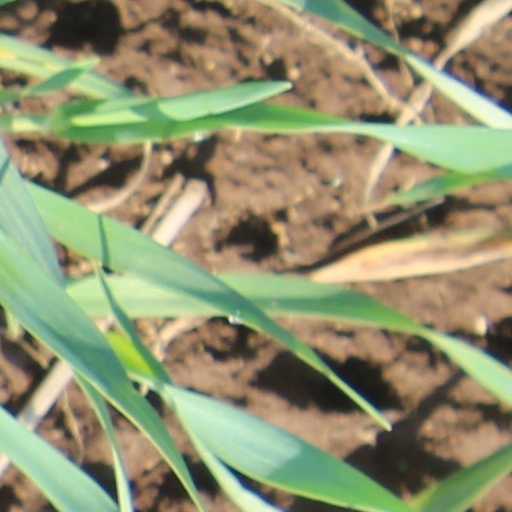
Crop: wheat